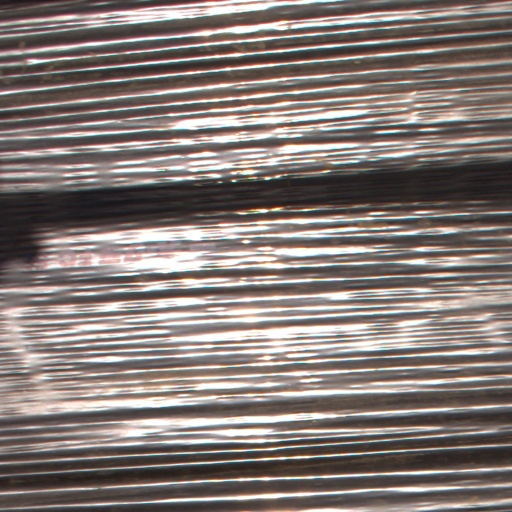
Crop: Jerusalem artichoke